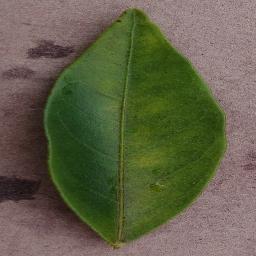
Label: Orange___Haunglongbing_(Citrus_greening)